Thierry Braillard

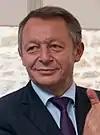
Braillard in 2014

Thierry Braillard (born 24 January 1964) is a French politician. From 2014 to 2017, he served as secretary of state for sports. From 2012 to 2014, he was a member of the National Assembly.